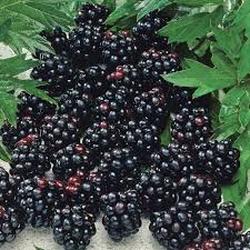
Label: Blackberry